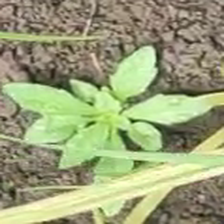
Weed species: Lamber_Quarter_plant(Chenopodium )